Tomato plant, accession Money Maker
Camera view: horizontal (90 deg, fisheye); turntable rotation: 120 degrees
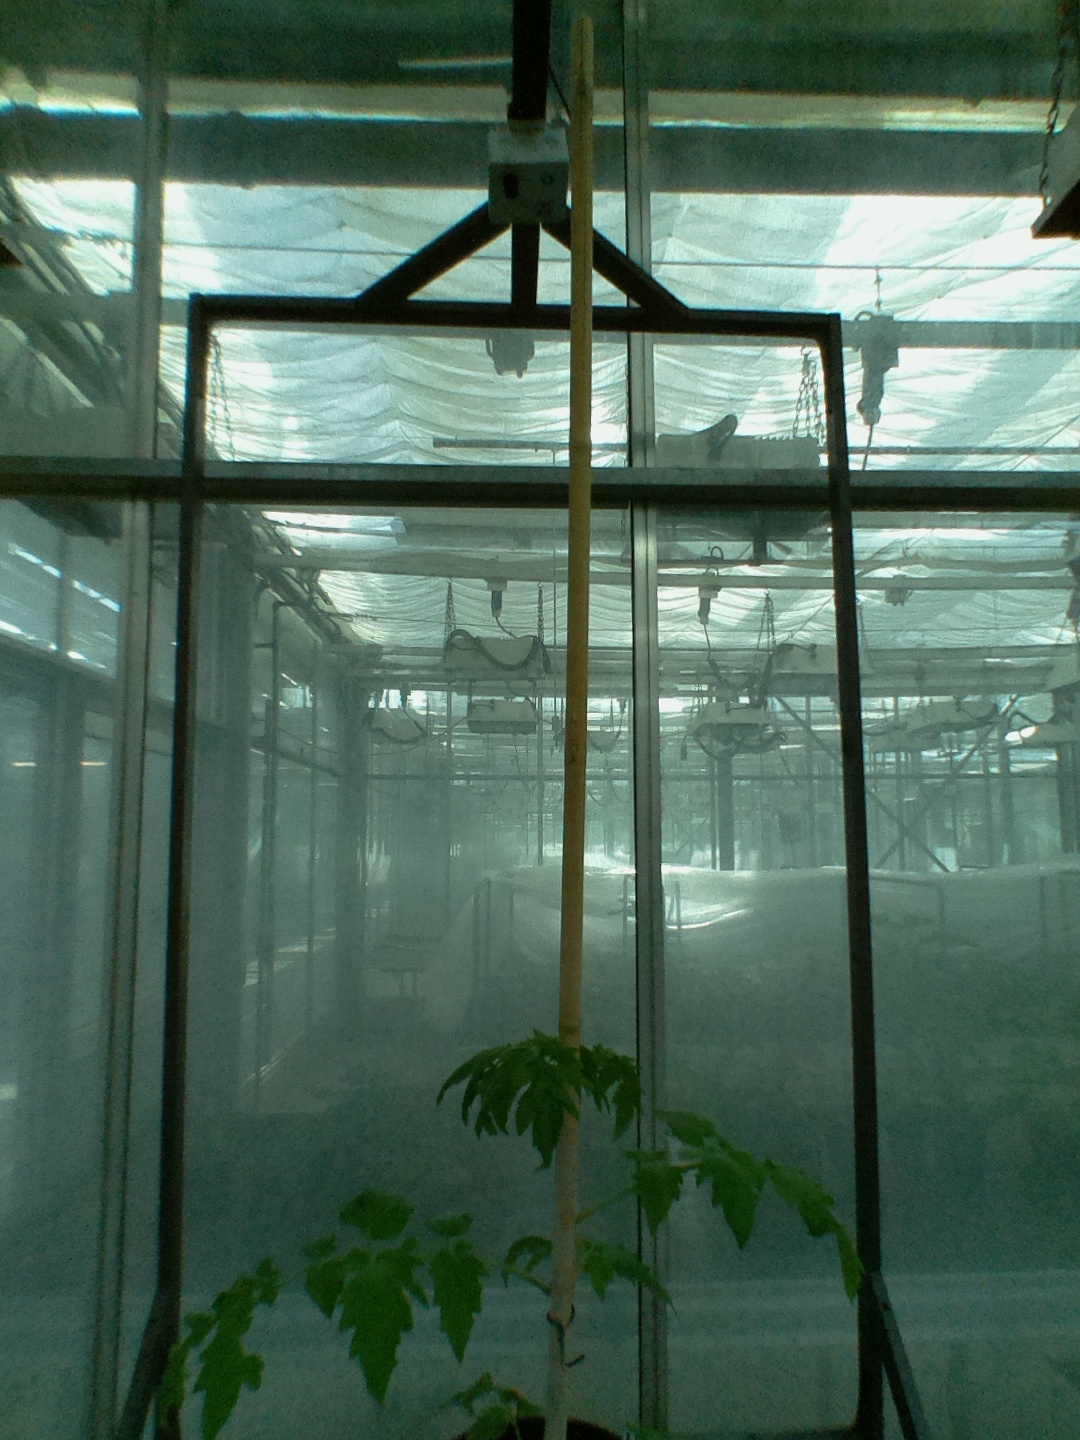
BBCH growth stage 14: 8 of true leaves visible